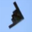
Label: airplane